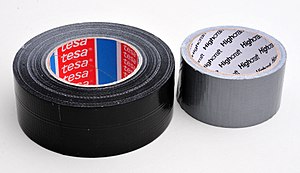
Klisterbånd
Gaffer
Klisterbånd eller tape findes i mange varianter af basismateriale belagt med et tyndt lag klæbemiddel på en eller begge sider.